Alvvays

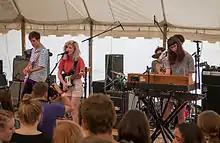
Alvvays performing at the 2014 Hillside Festival

Molly Rankin, the group's singer-songwriter, is the daughter of John Morris Rankin, a fiddler with the Celtic folk family collective The Rankin Family, who enjoyed international success in the 1990s. She wrote and sang the song "Sunset" on the 2007 Rankin Family album "Reunion". Rankin grew up in Mabou, Nova Scotia, writing music with her neighbour, keyboardist Kerri MacLellan. She later met guitarist and partner Alec O'Hanley at a concert. With the help of O'Hanley, Rankin quietly released a solo extended play titled "She" in 2010. Alvvays was formed the following year, with Rankin recruiting MacLellan, O'Hanley, drummer Phil MacIsaac and bassist Brian Murphy. Rankin picked the name Alvvays because it had a "shred of sentiment and nostalgia." The spelling of the band name was due to the fact that there was already a band named Always signed to Sony.